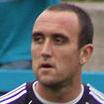
Age: 25